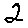
Label: 2